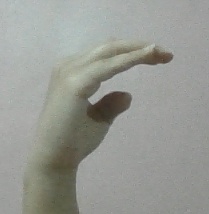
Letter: jeem